TLV mirror

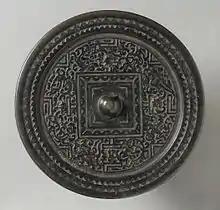
TLV mirror from the Eastern Han period

"TLV mirror" is the name given by archeologists to a type of bronze mirror that was popular during the Han dynasty in China. They are called TLV mirrors because symbols resembling the Latin letters "T," "L" and "V" are cast in the design. They were produced from around the 2nd century BCE until the 2nd century CE.